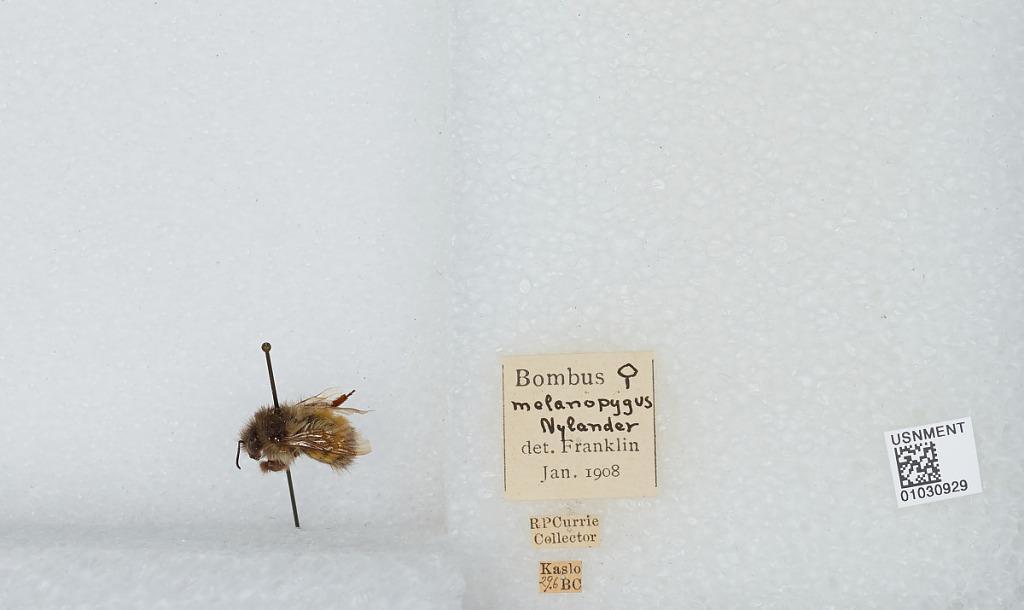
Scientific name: Bombus (Pyrobombus) melanopygus Nylander
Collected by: R. Currie
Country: Canada
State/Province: British Columbia
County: Kootenay
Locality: Kaslo
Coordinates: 49.9133, -116.911
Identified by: Franklin